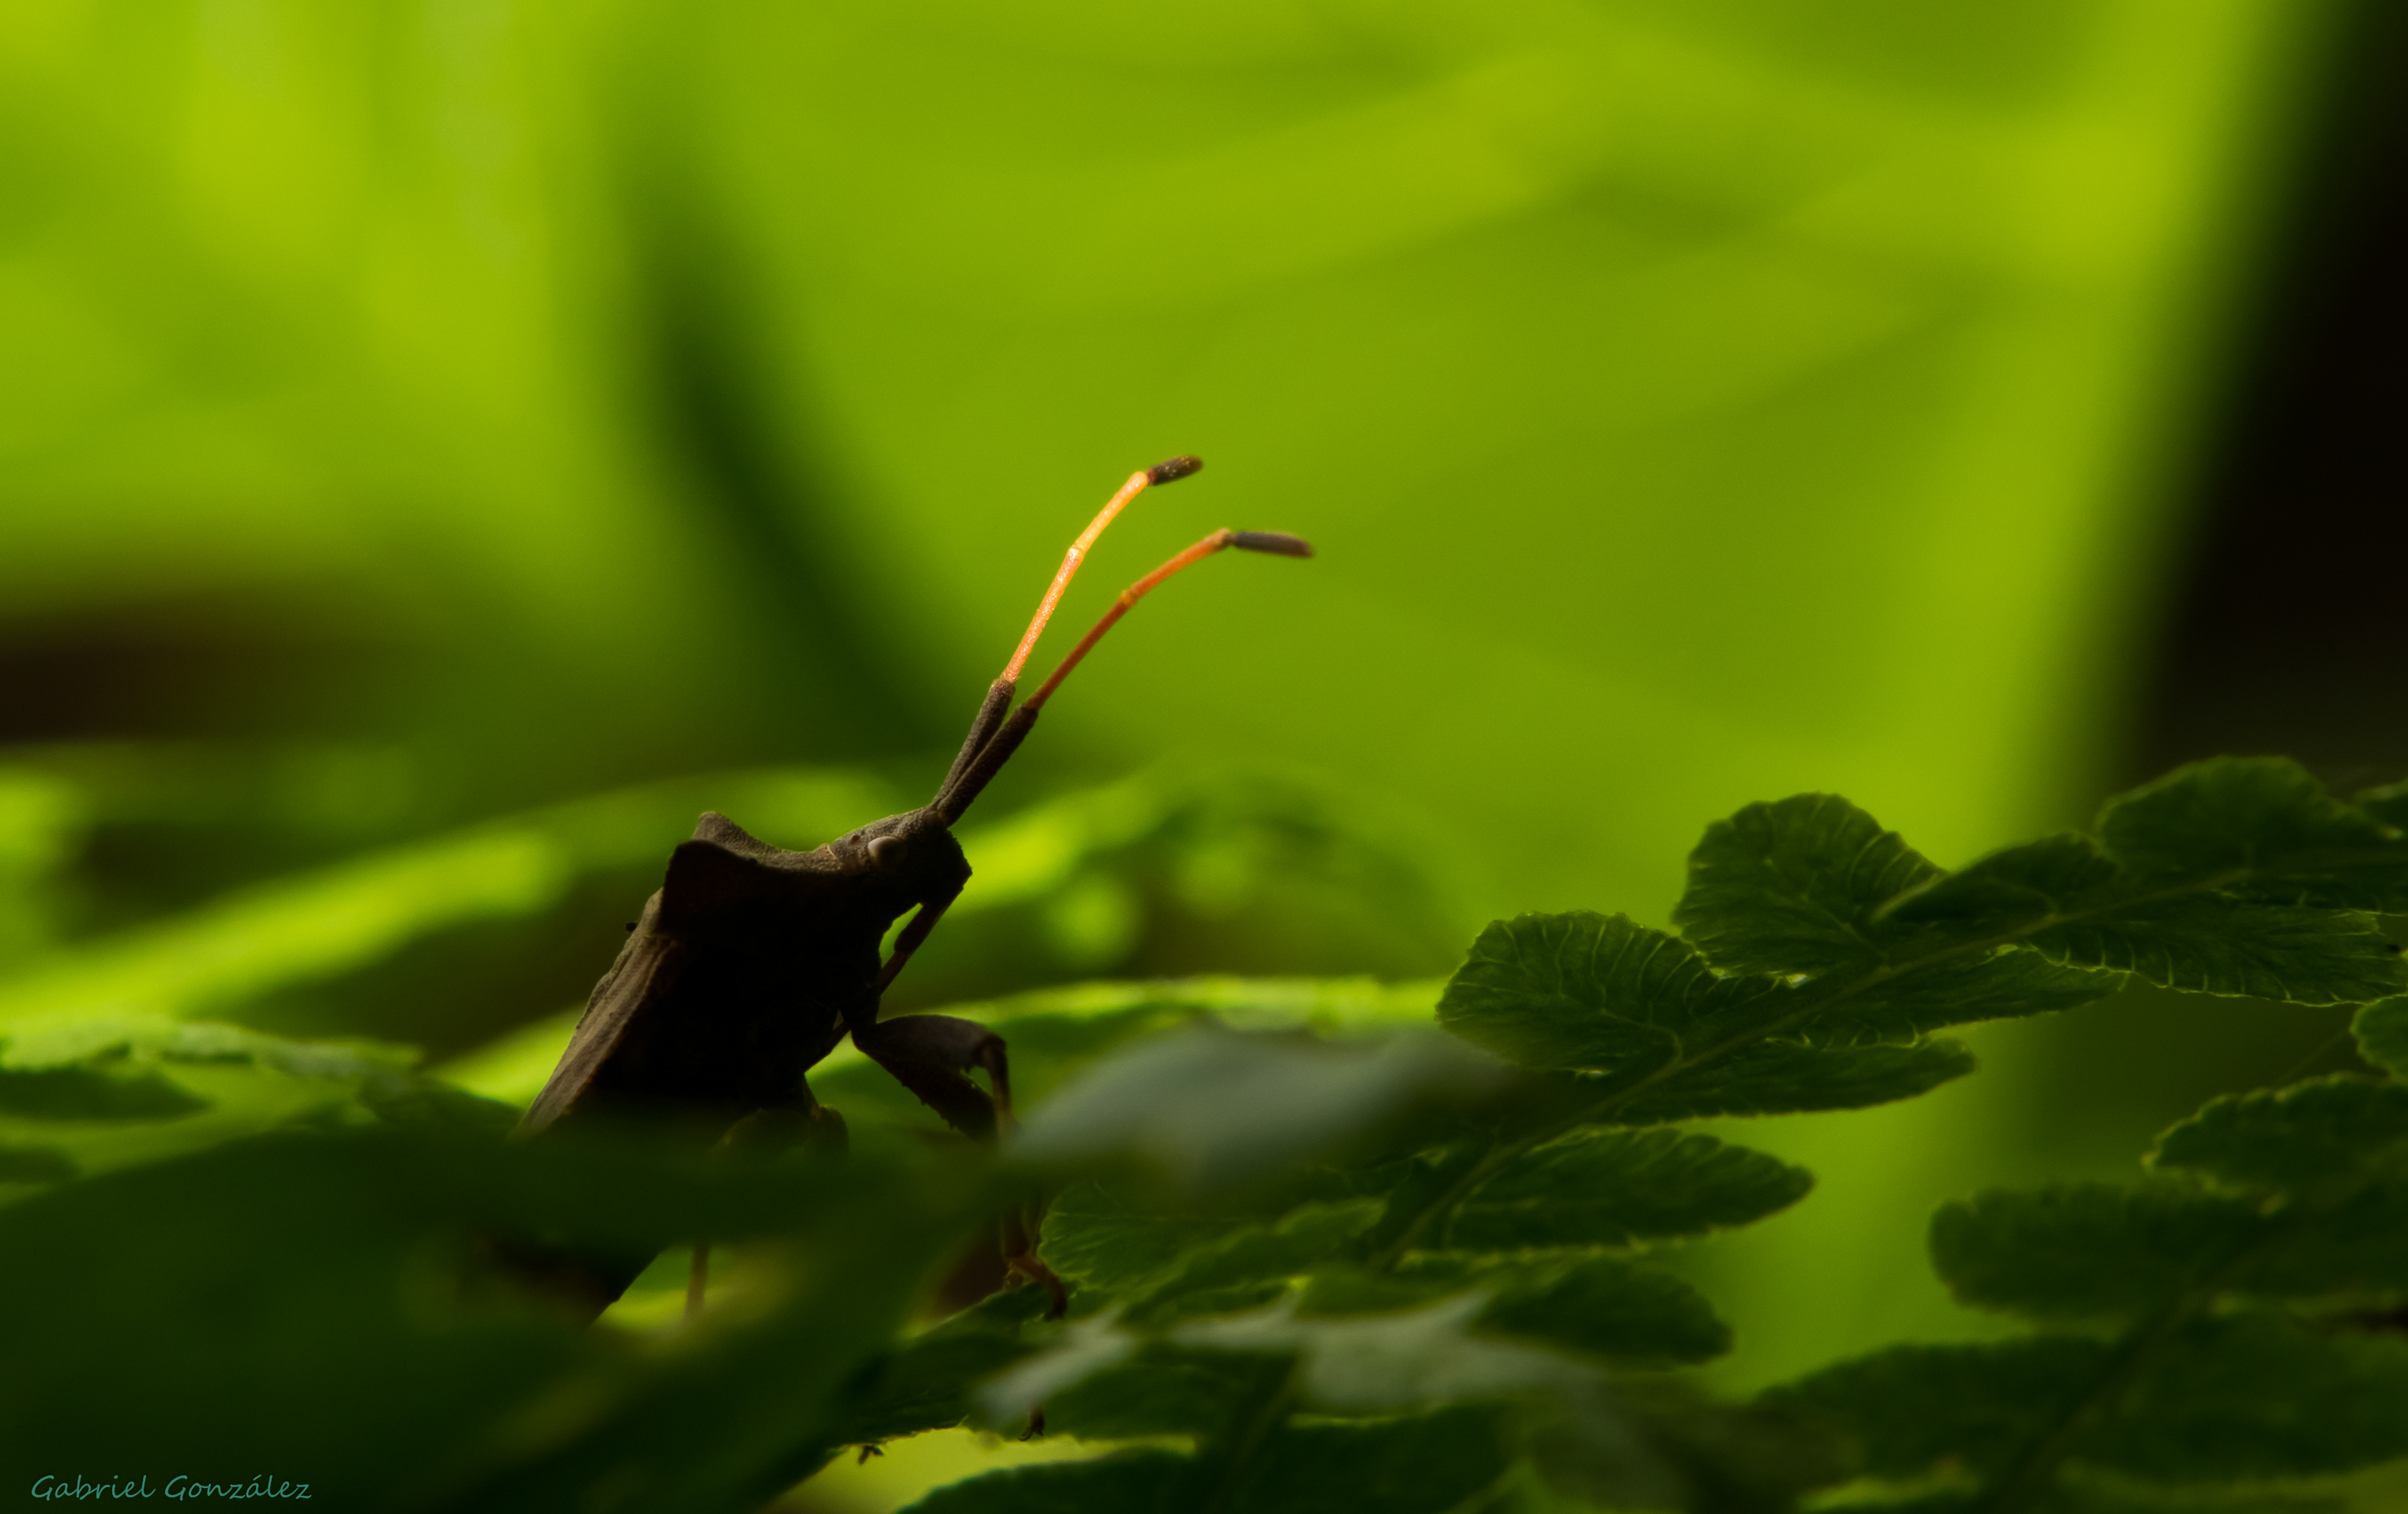
nature, grass, branch, plant, photography, leaf, flower, green, insect, macro, botany, flora, fauna, invertebrate, close up, animals, naturaleza, ggl1, gaby1, xovesphoto, animales, sonyrx10, rx10, marumidhg200, gphoto, gabrielcorua, xelodegalicia, macro photography, plant stem